The Who's musical equipment

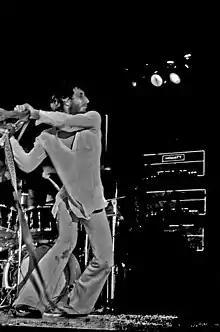
Pete Townshend smashing a Gibson SG. Behind him are a set of Hiwatt amps. Both were a staple ingredient of The Who's sound between 1969 and 1972.

John Entwistle traded in his Marshall Stacks in favour of Sound City at the beginning of 1967, and Townshend followed later that year.